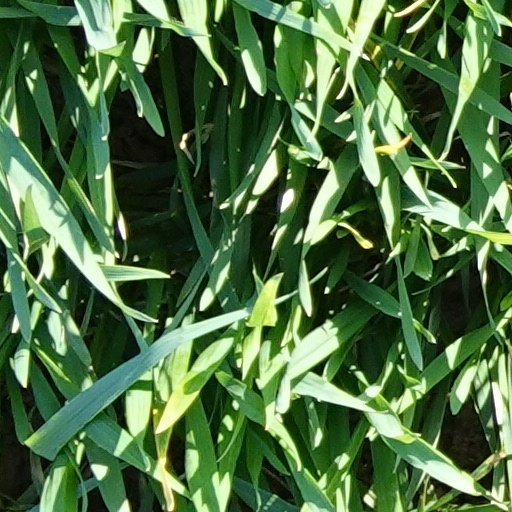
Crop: wheat